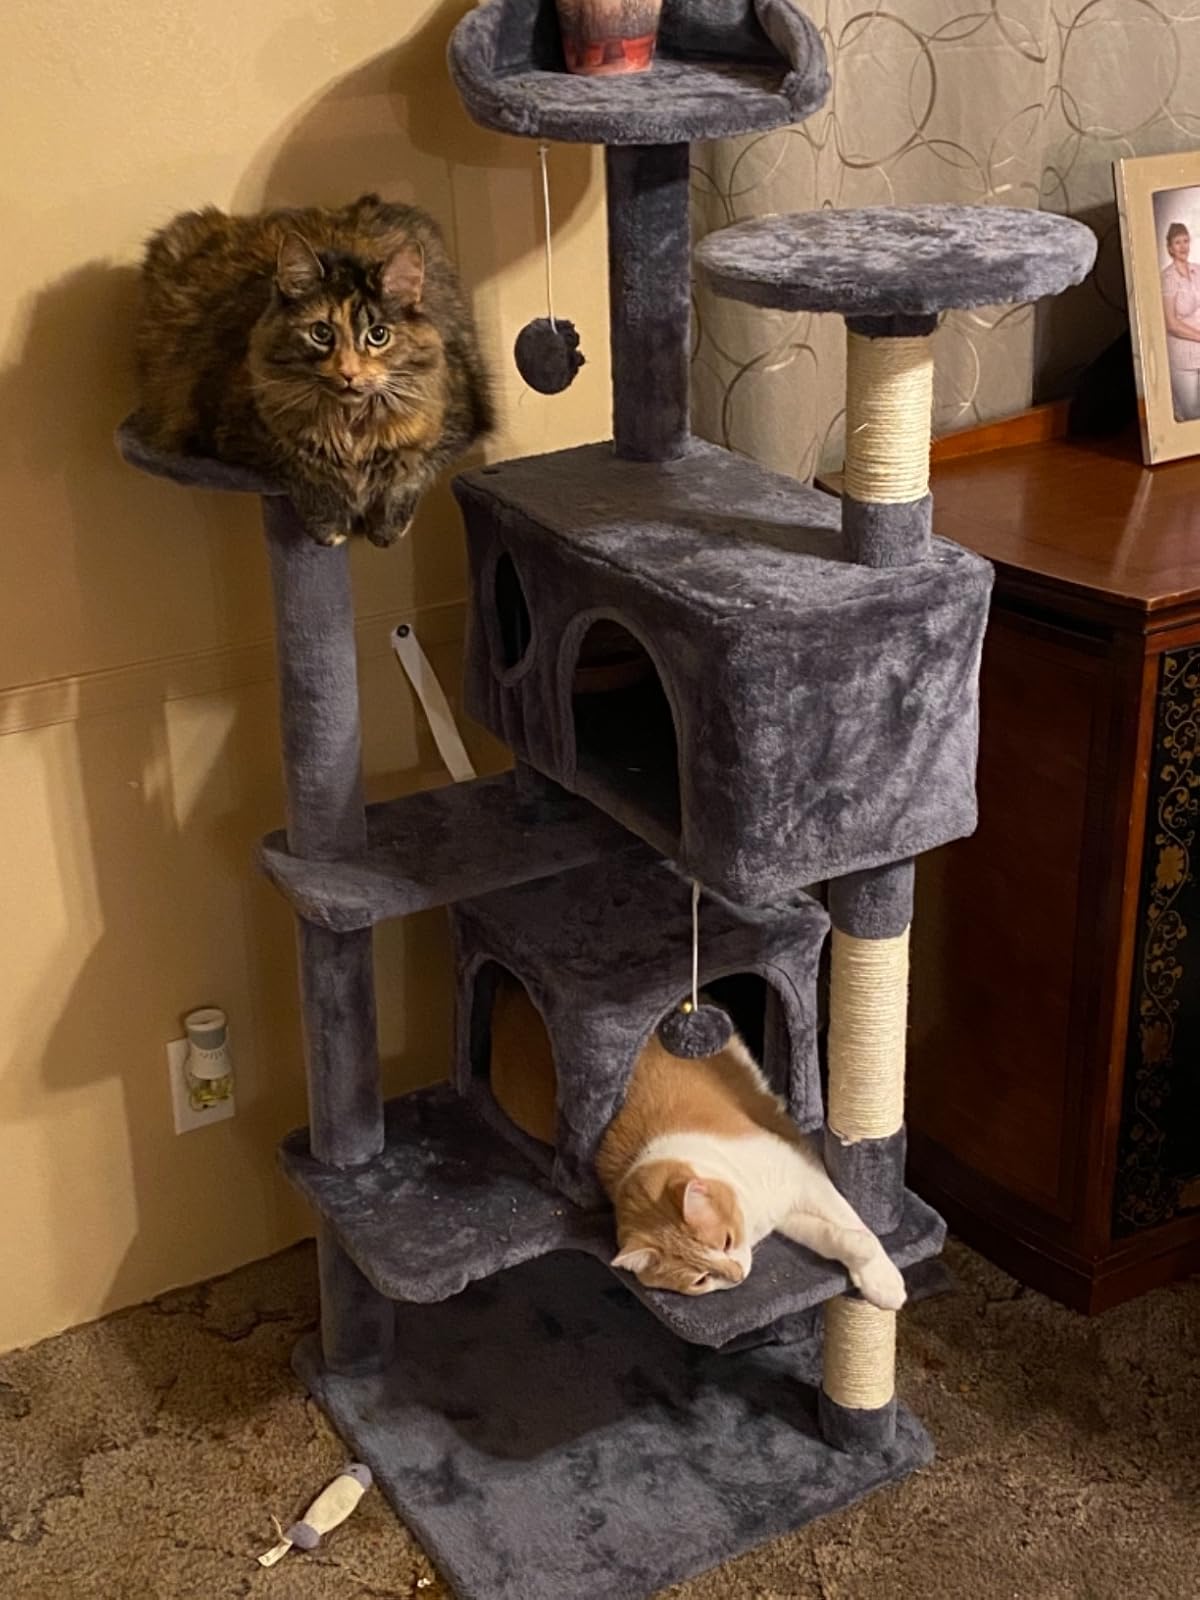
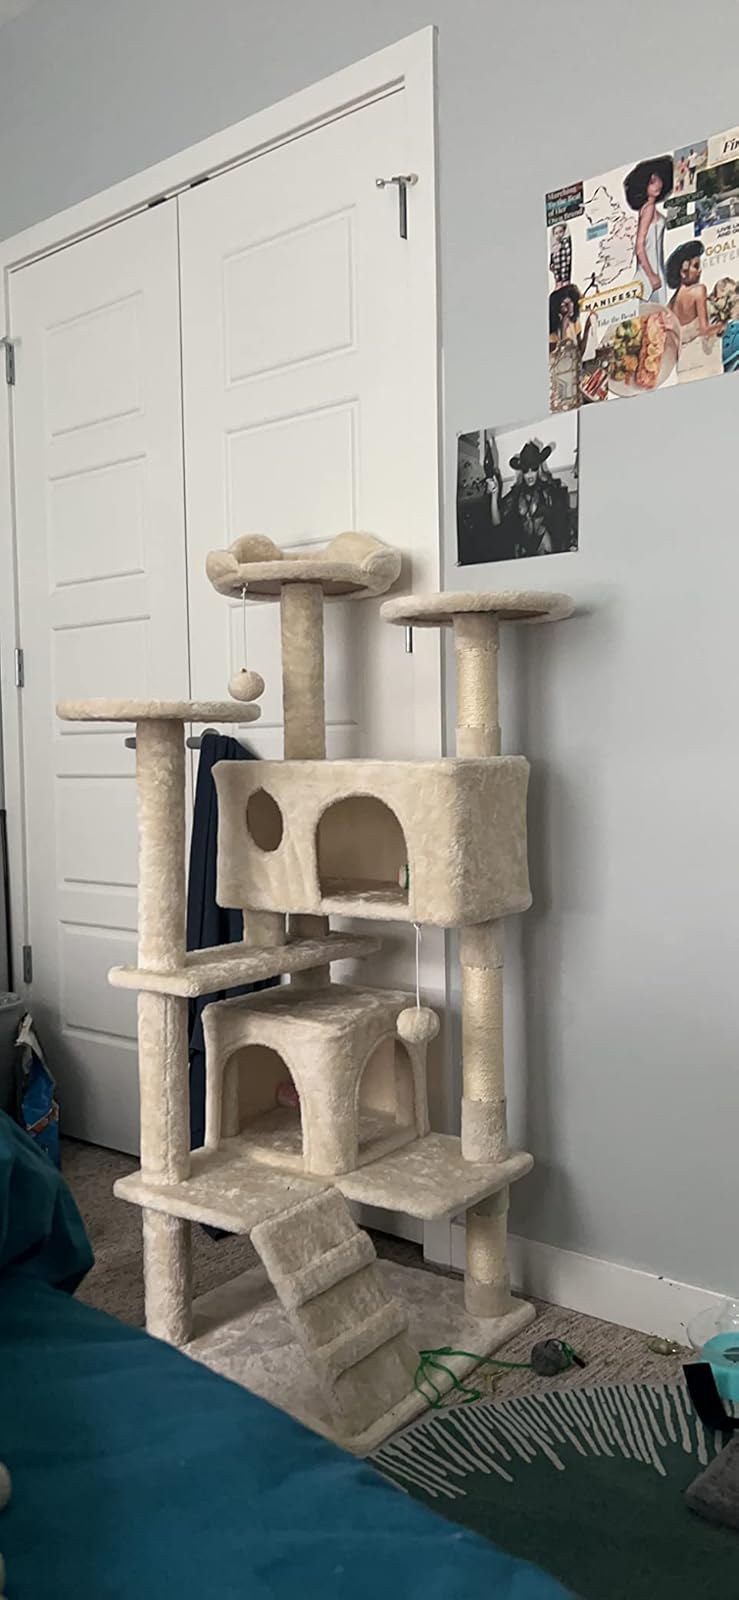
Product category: items_cat tree
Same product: no